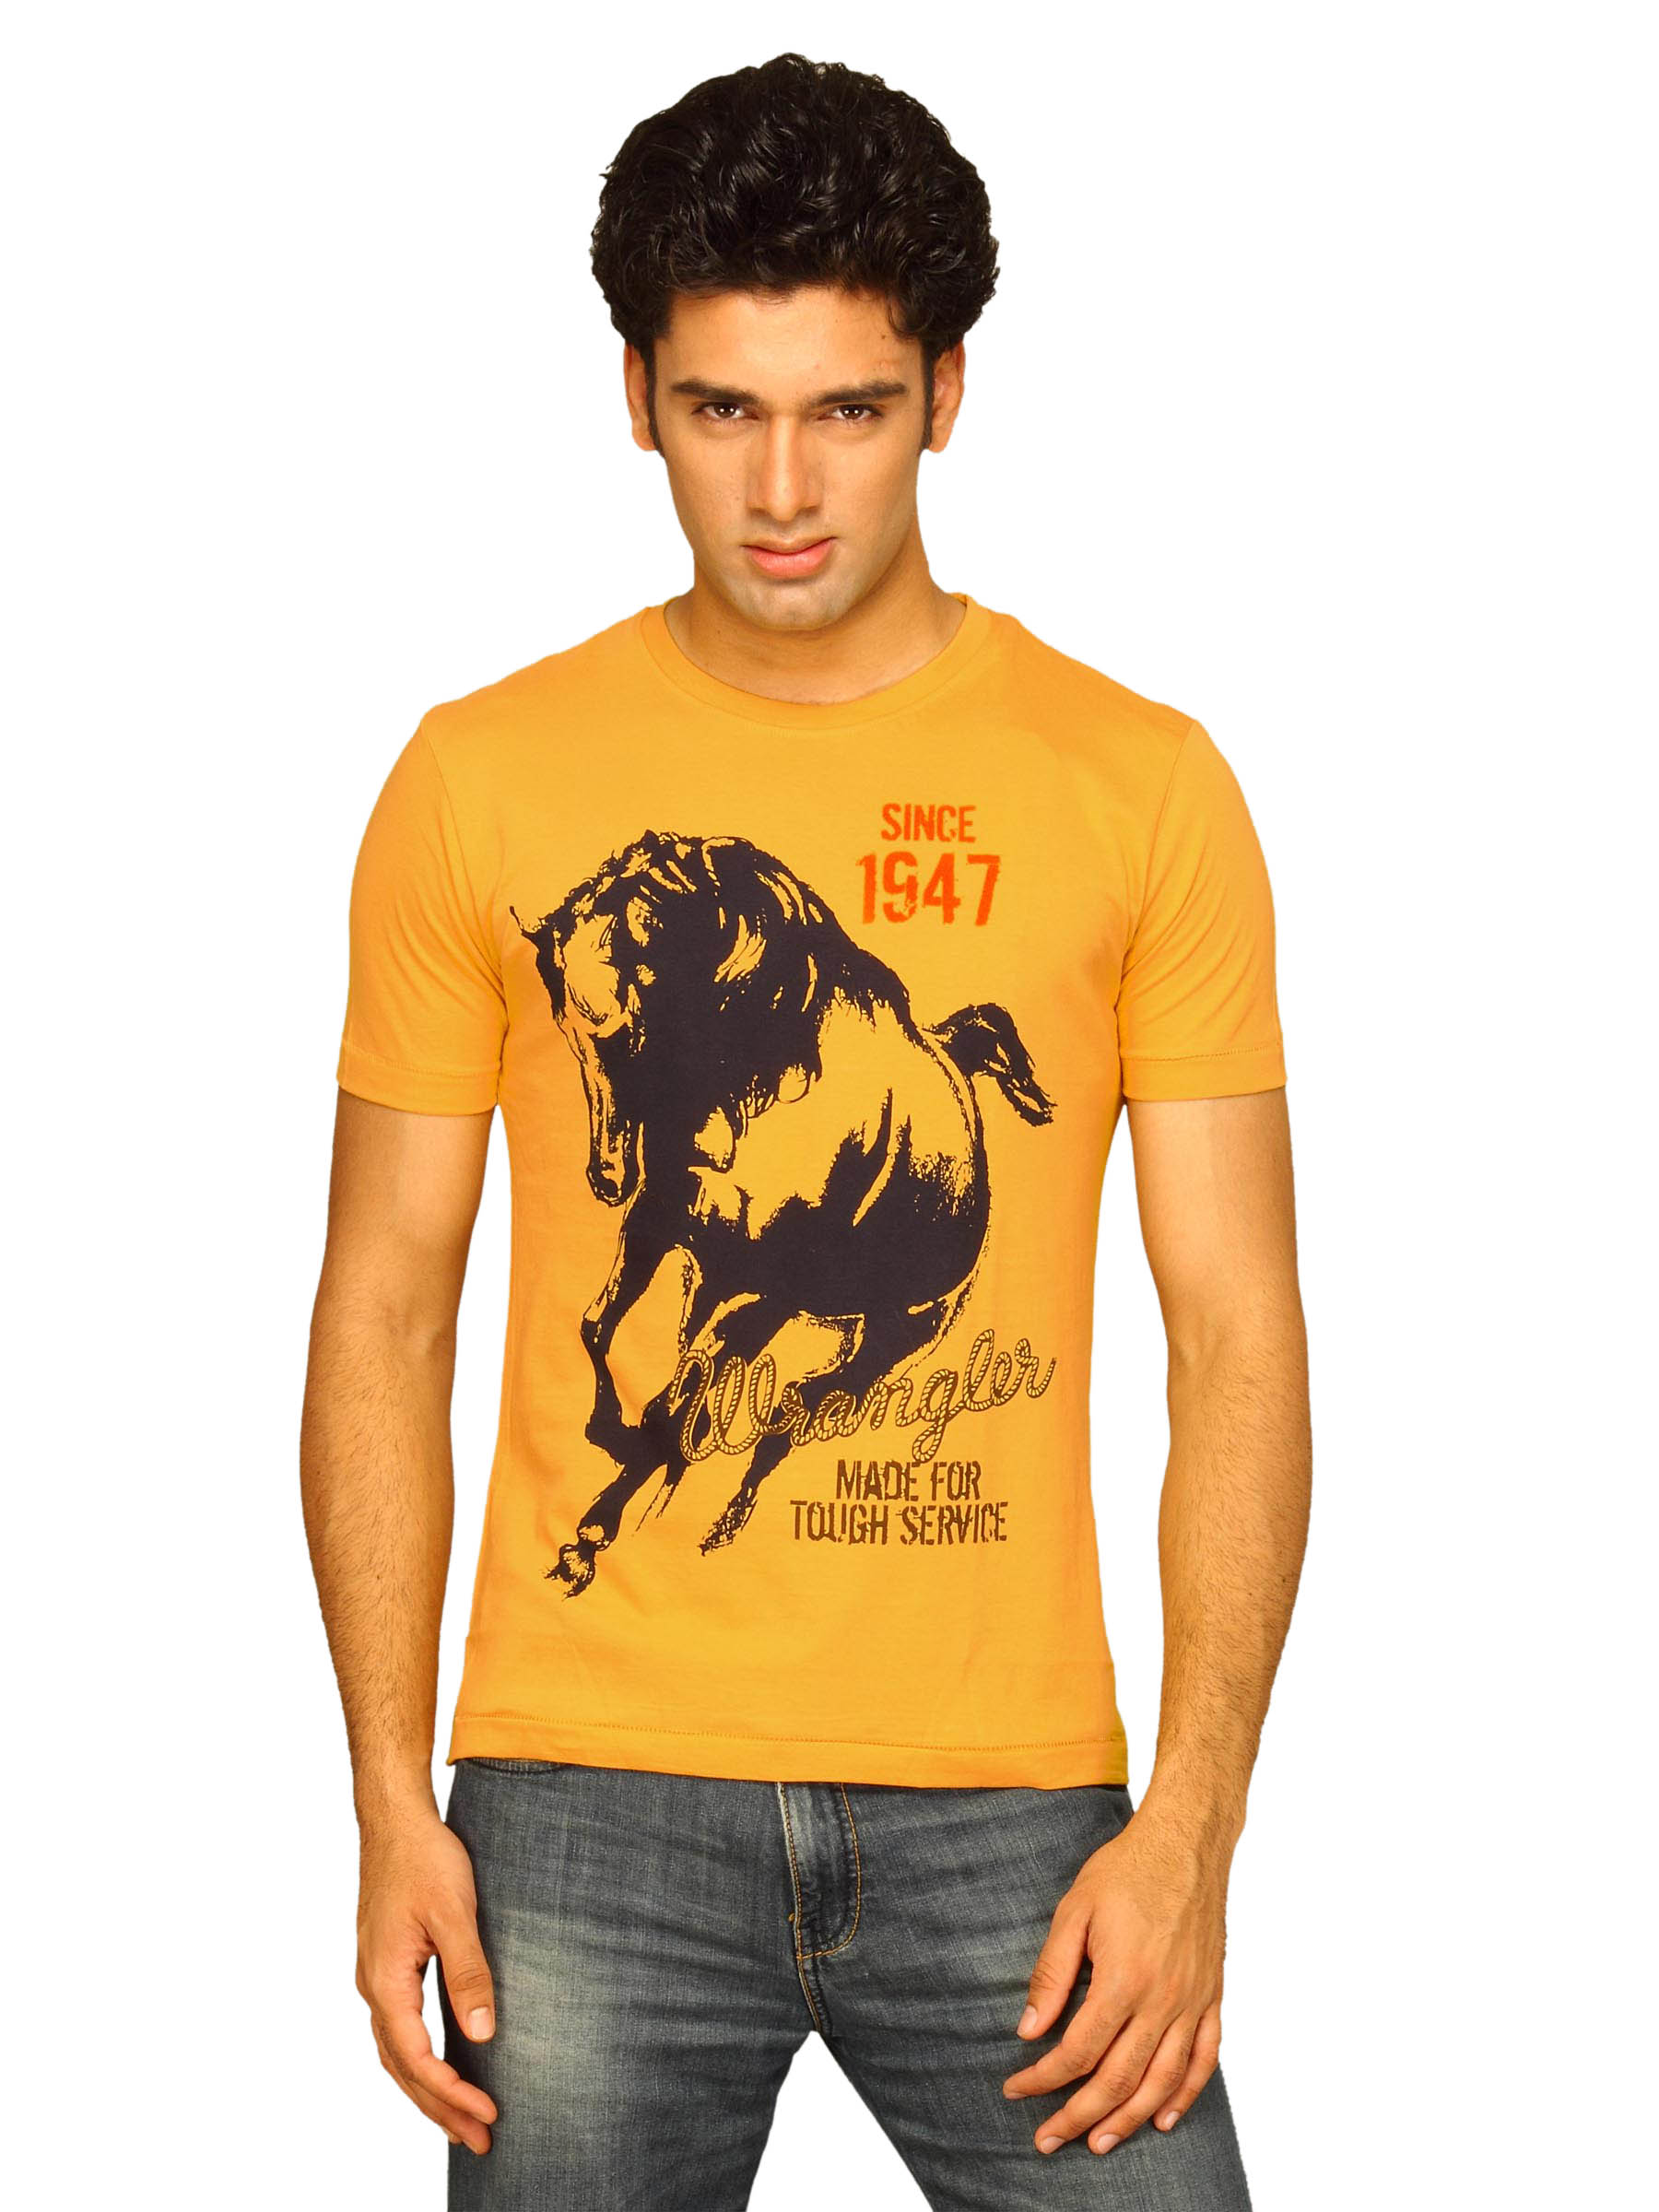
Wrangler Men's Wild Horse Golden Yellow T-shirt
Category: Apparel / Topwear / Tshirts
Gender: Men
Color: Yellow
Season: Summer 2011
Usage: Casual